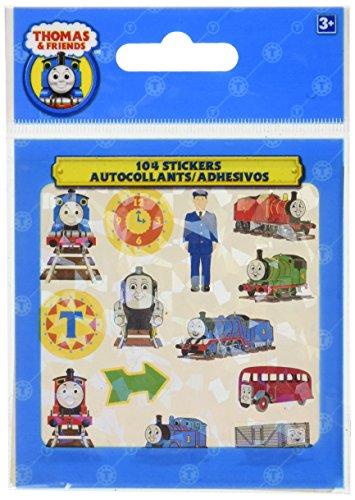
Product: Sandylion Thomas The Tank Bitty Bitts
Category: Toys & Games | Arts & Crafts | Stickers
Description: Bitty Bits.
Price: $6.03
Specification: ProductDimensions:8x0x4inches|ShippingWeight:2.4ounces(Viewshippingratesandpolicies)|DomesticShipping:ItemcanbeshippedwithinU.S.|InternationalShipping:ThisitemcanbeshippedtoselectcountriesoutsideoftheU.S.LearnMore|Itemmodelnumber:THOMBTB1|ASIN:B004NLSS1A